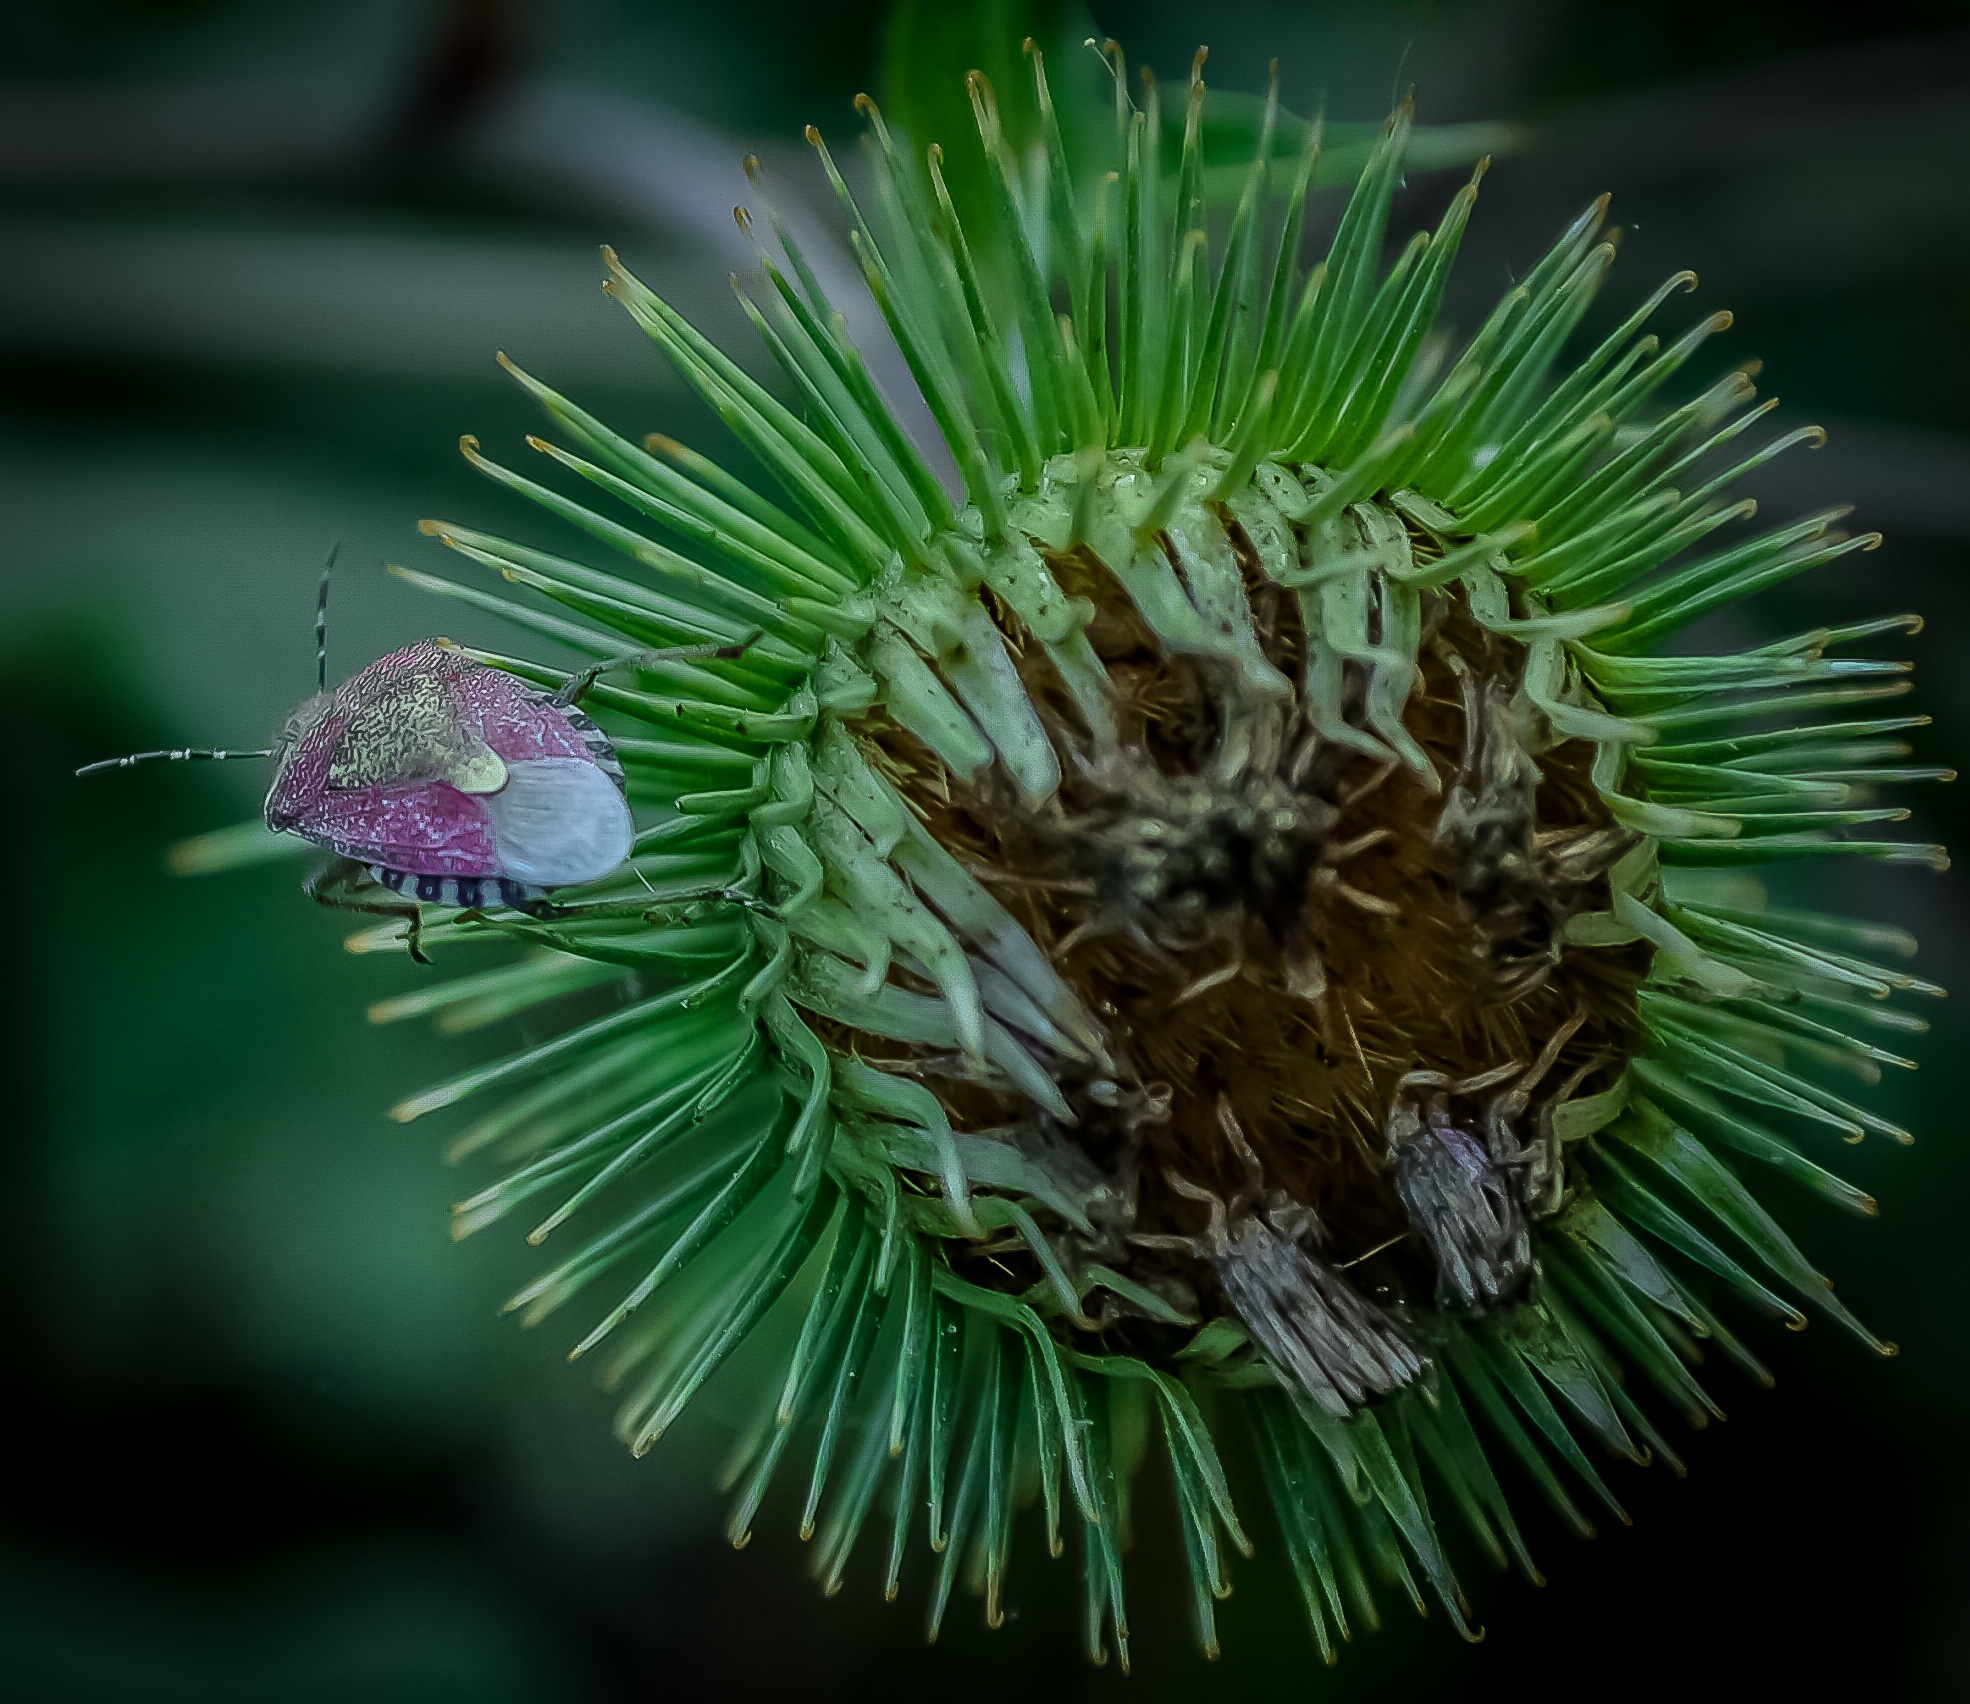
tree, nature, branch, plant, leaf, flower, green, produce, insect, bug, botany, flora, close up, thistle, macro photography, flowering plant, plant stem, woody plant, land plant, thorns spines and prickles, true bug